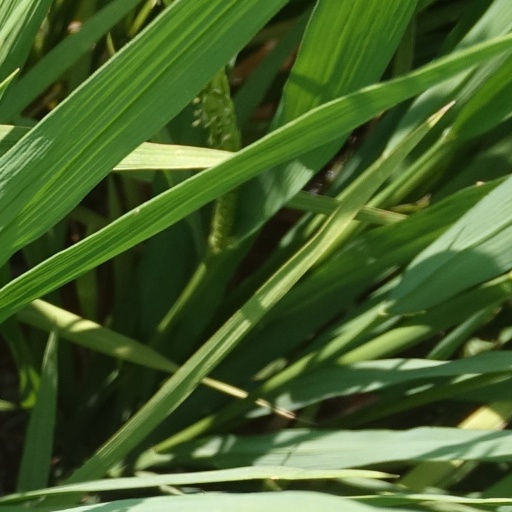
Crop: rice